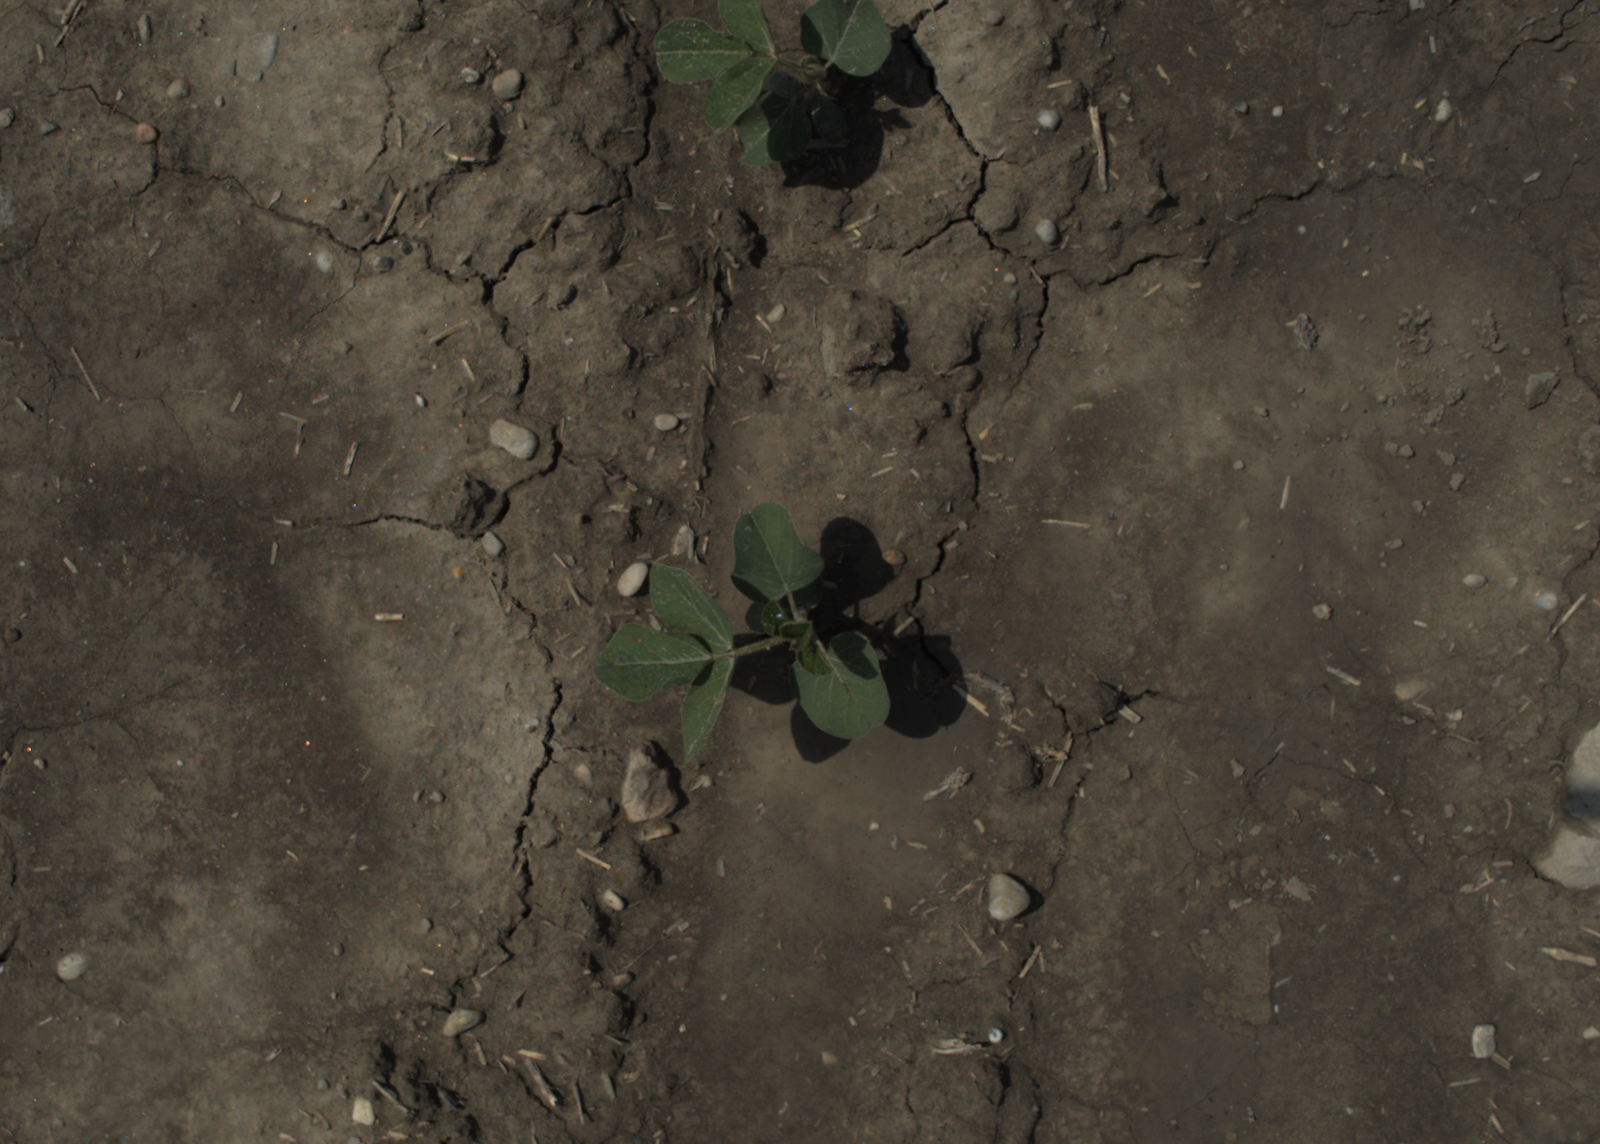
Capture date: 29.06.2021 11:32:43
Weather: sunny
Wind: strong
Seeding date: 08.06.2021
Plant canopy height (mm): 962